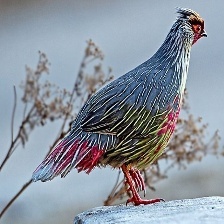
Species: BLOOD PHEASANT
Scientific name: ITHAGINIS CRUENTUS